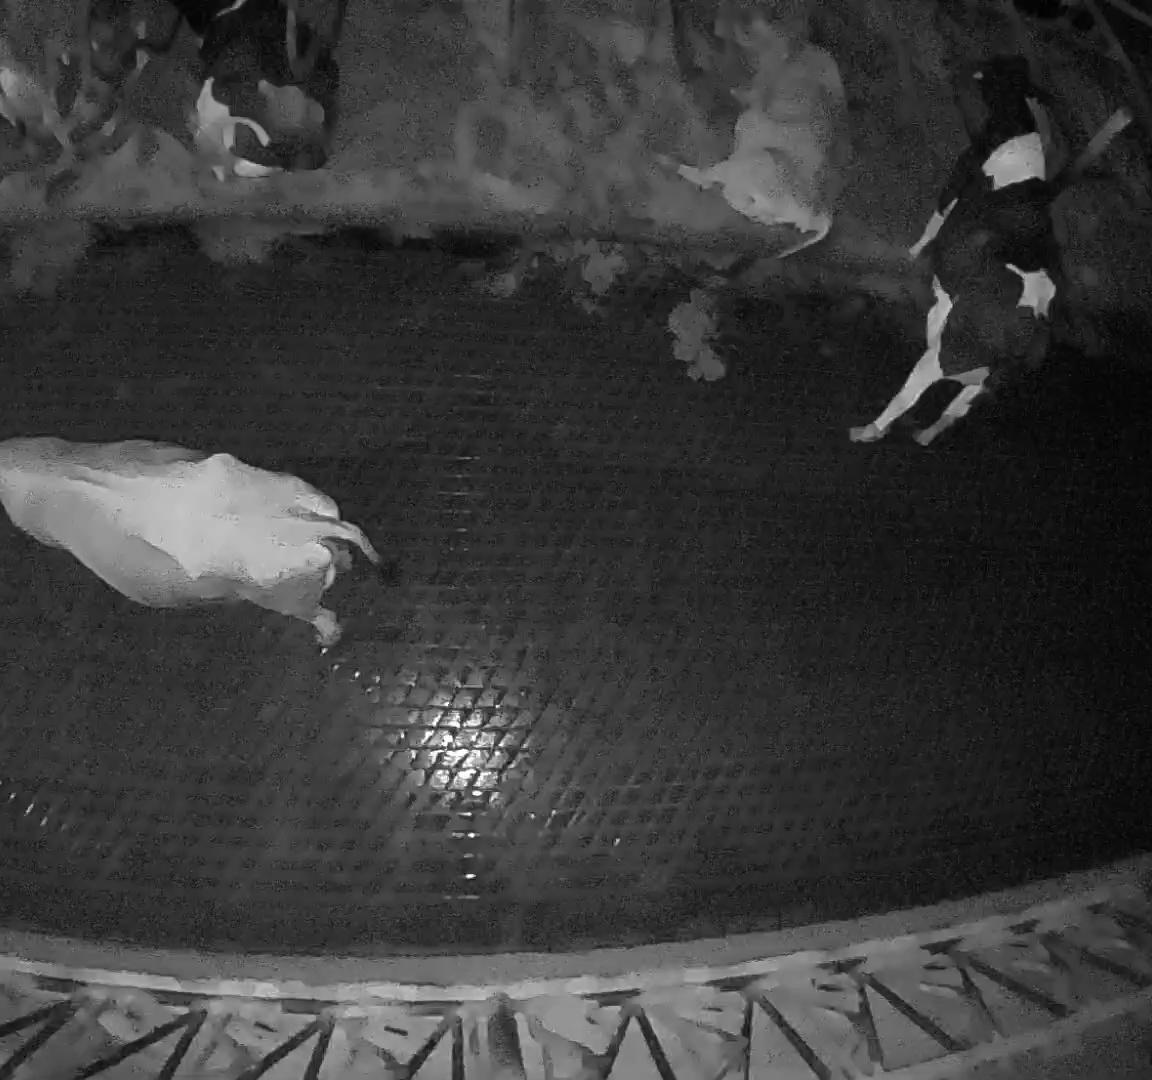
Number of cows: 5